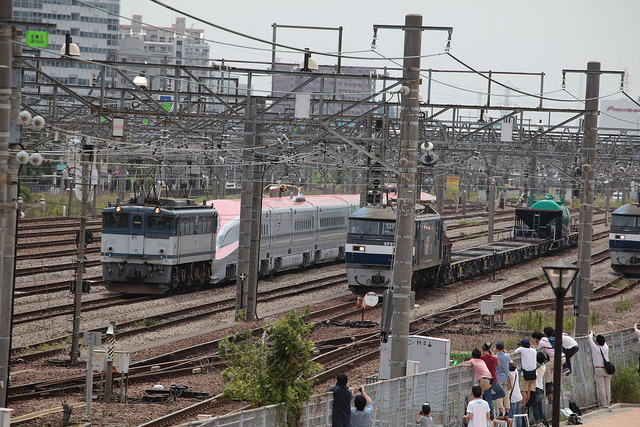
Various locomotive vehicles on a series of tracks near a train station.

Trains approach the station in a busy train yard, as people look on.

The train yard has several trains and people watching them.